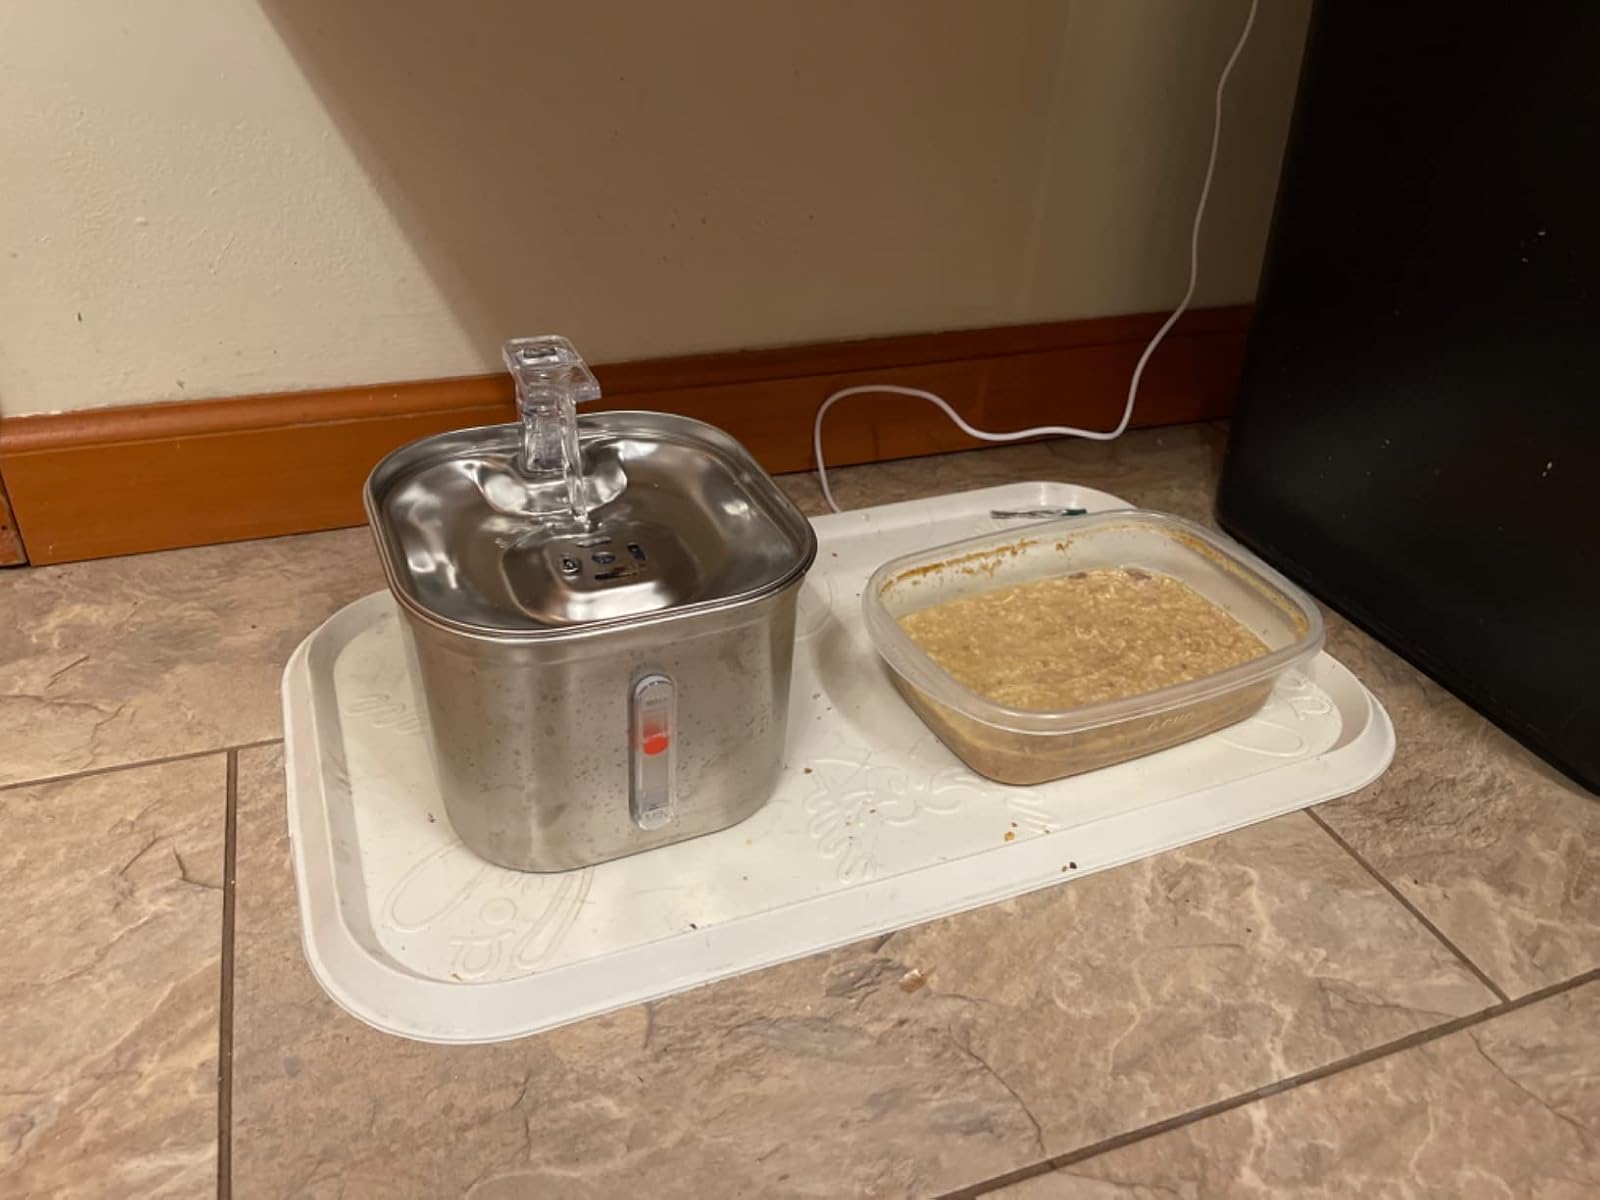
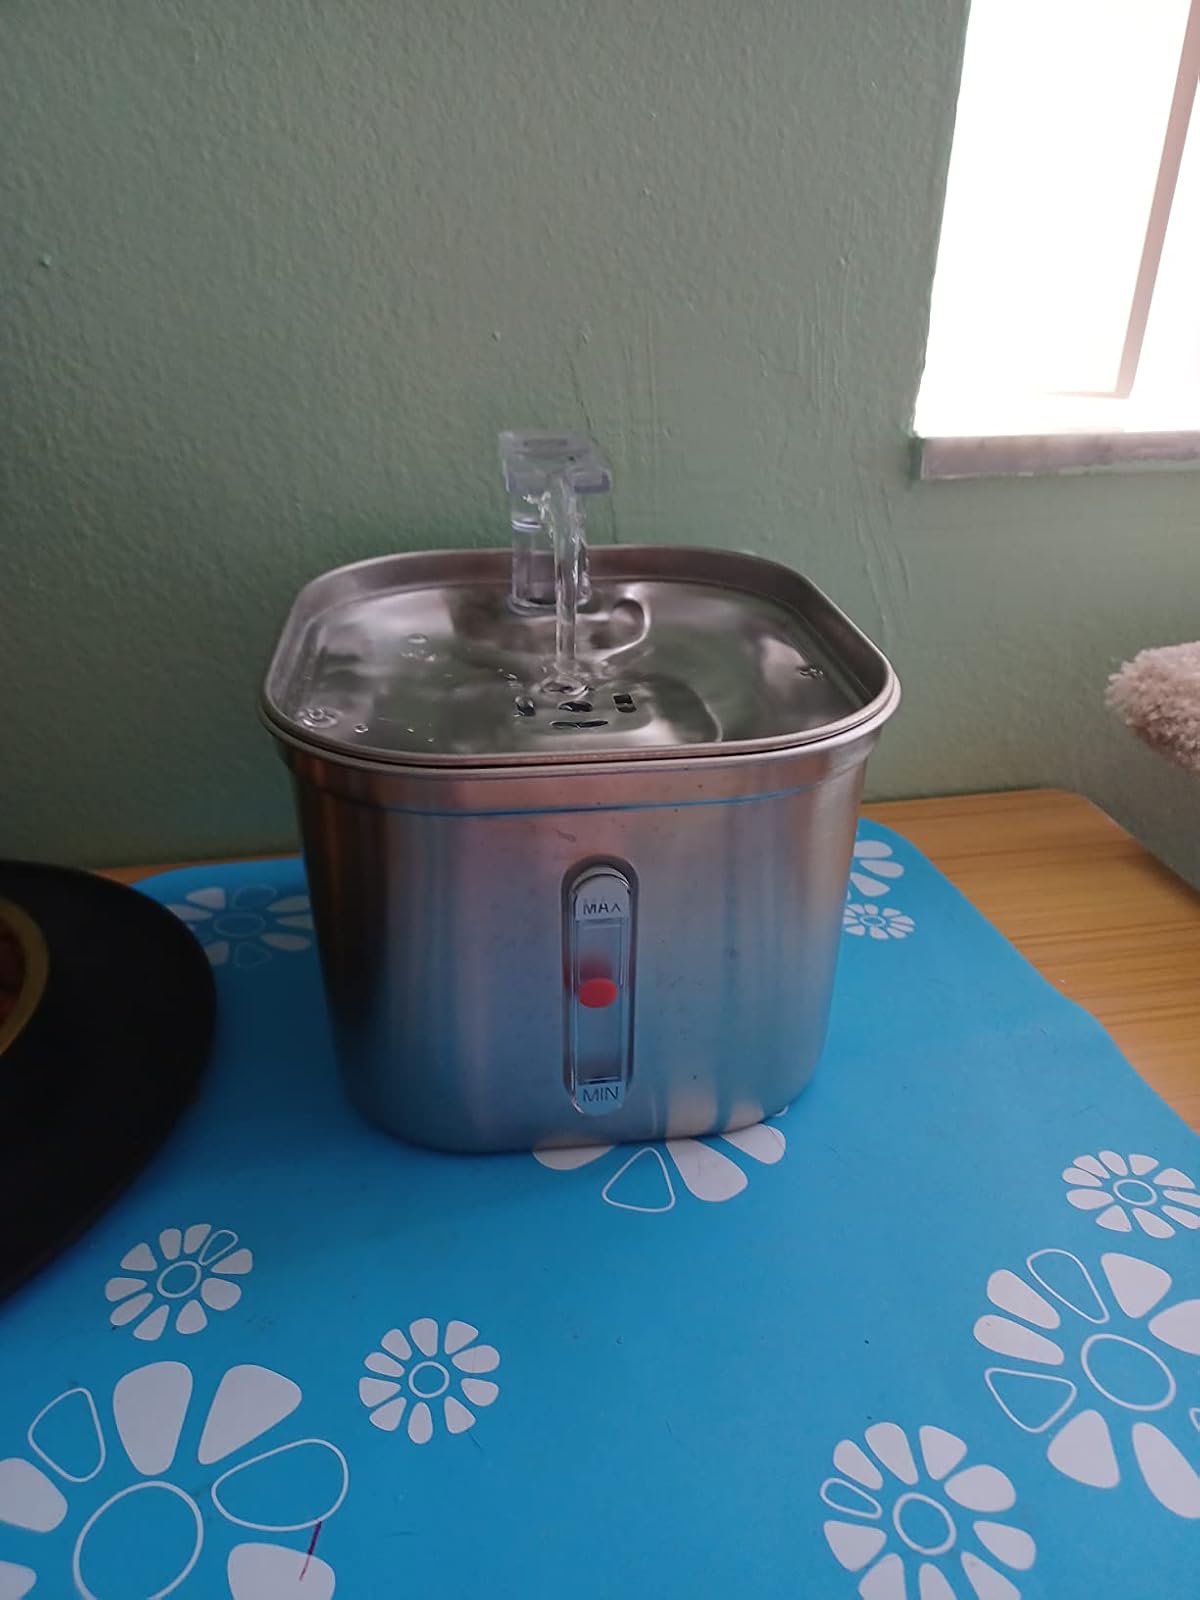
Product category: items_bowl
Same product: yes